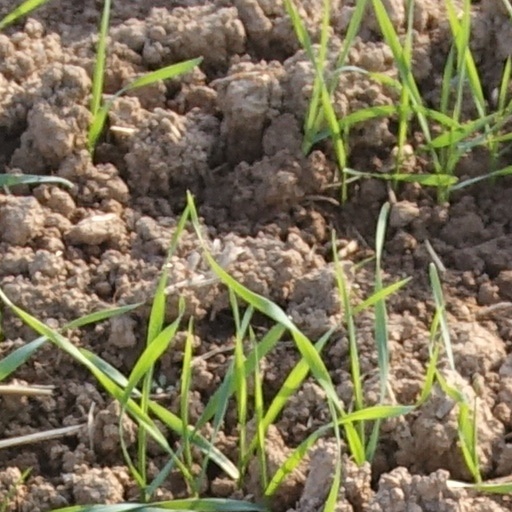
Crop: wheat